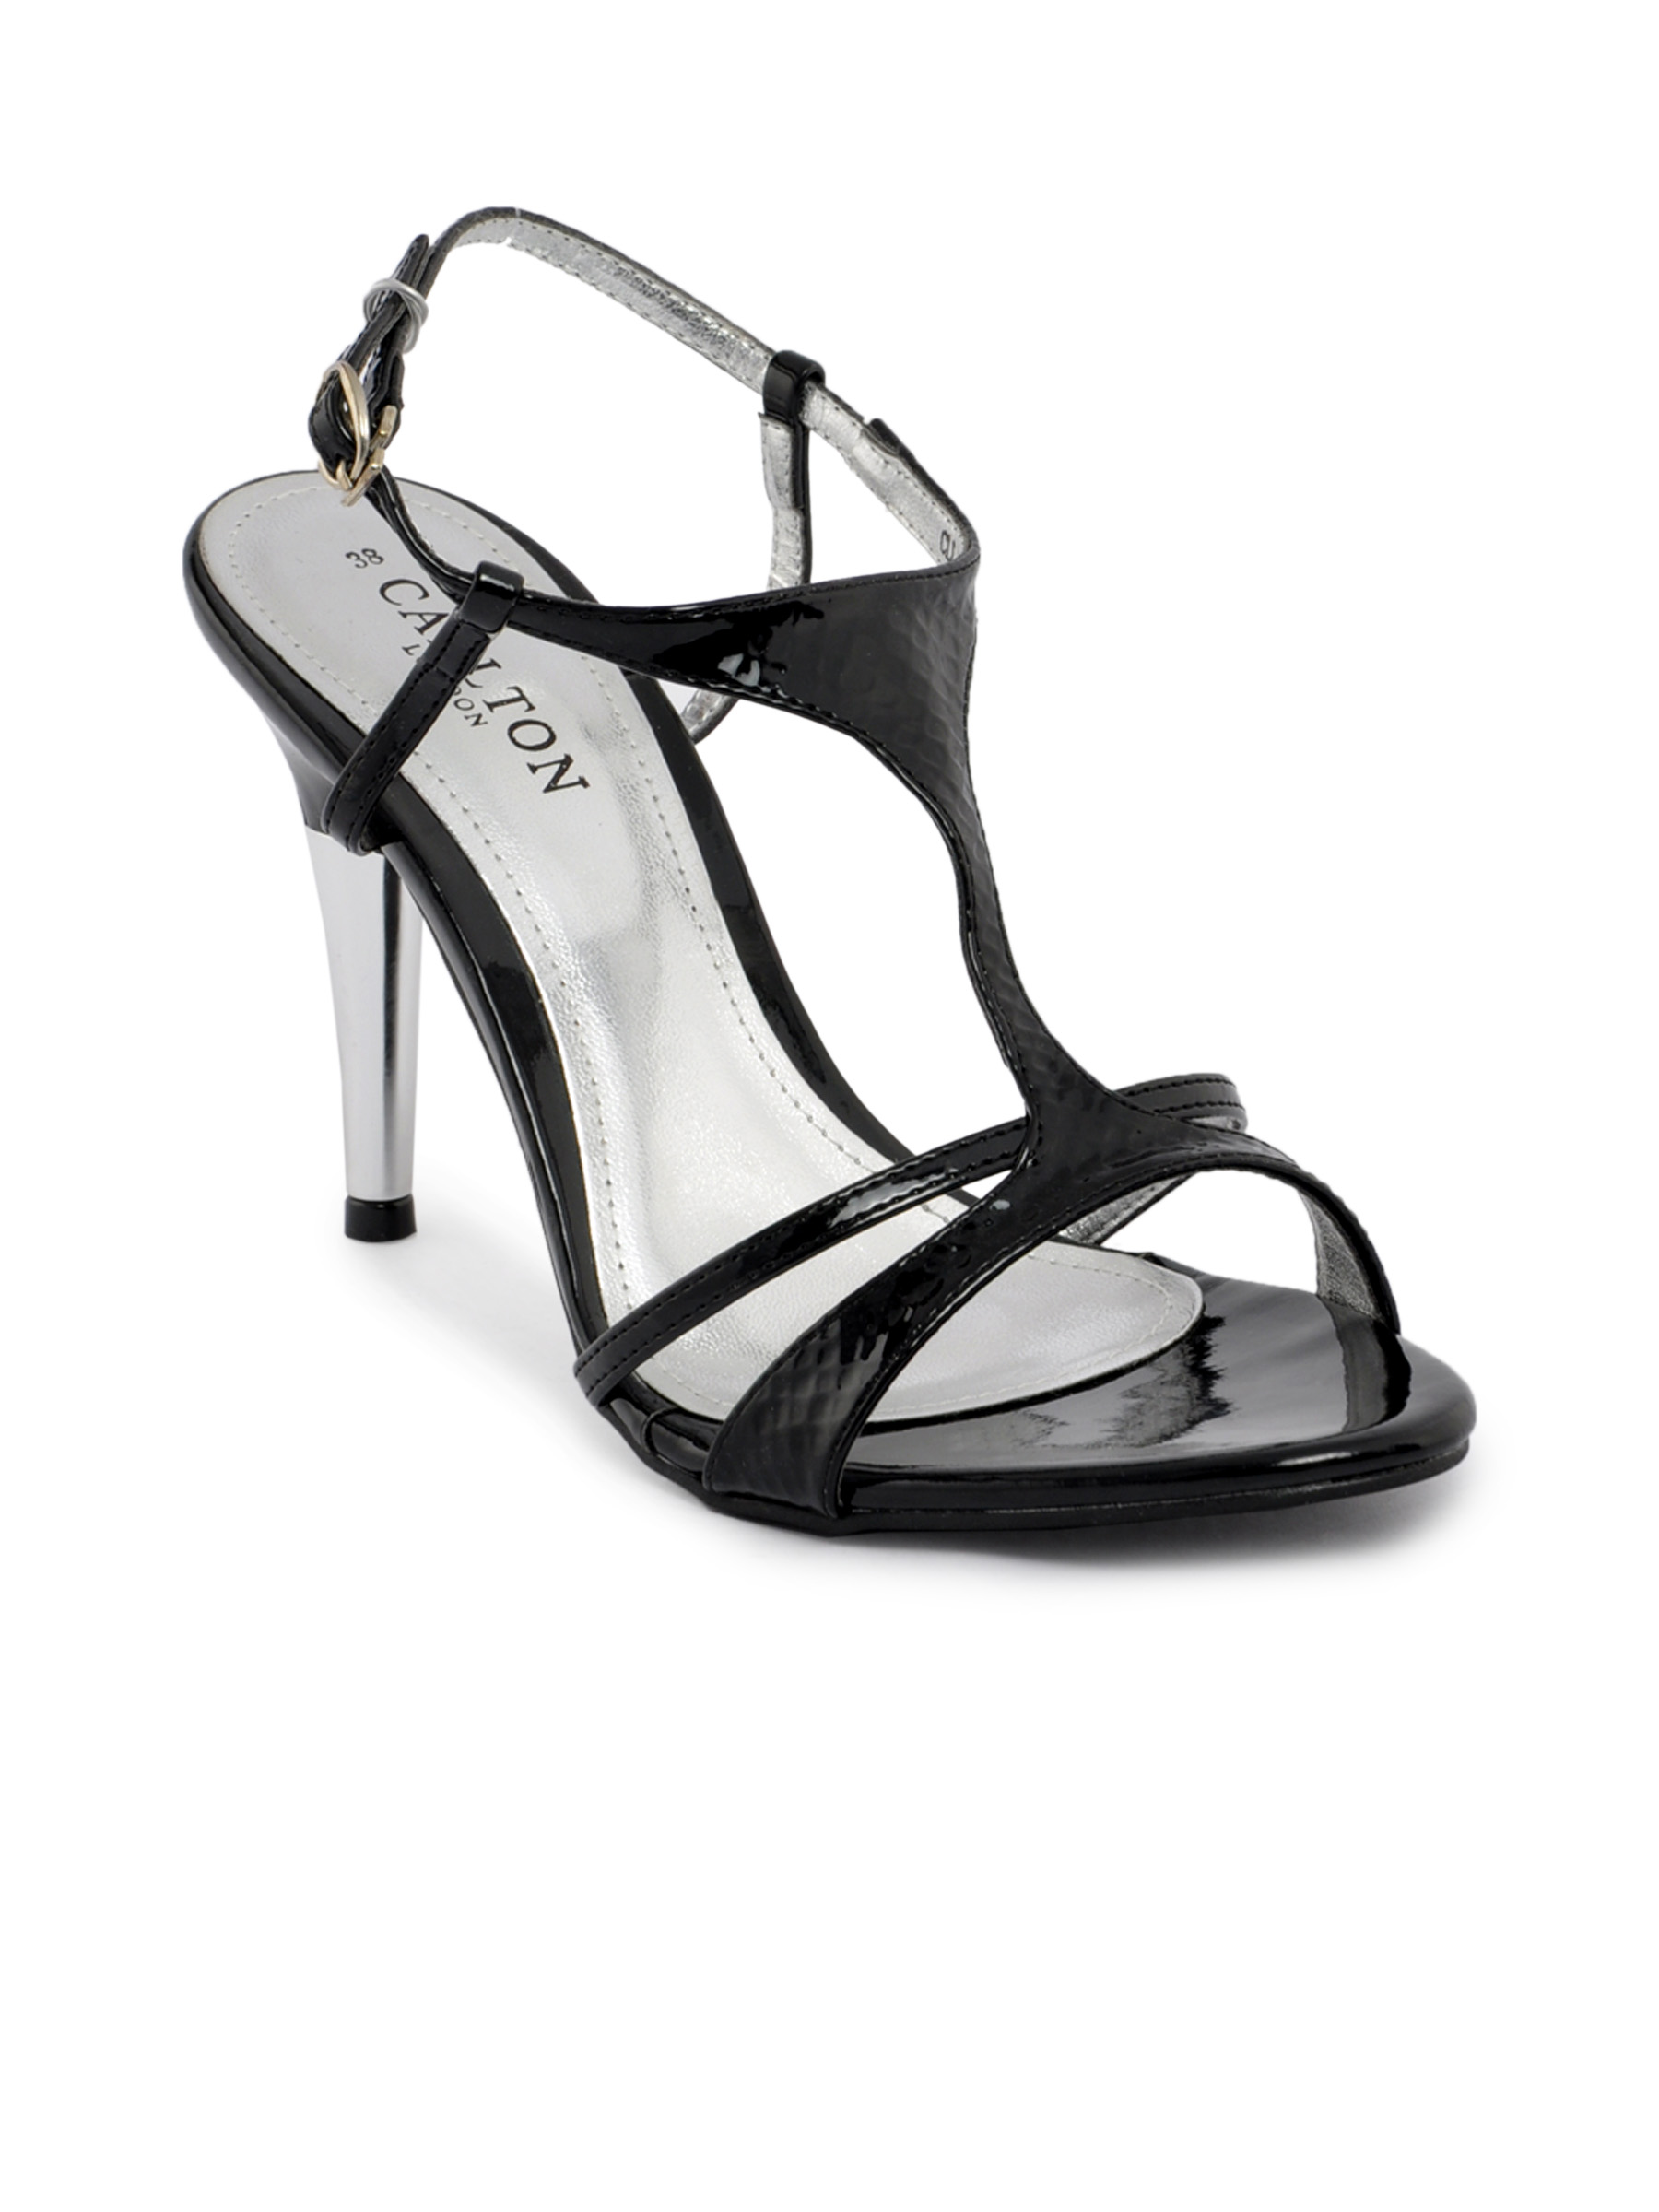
Carlton London Women Classy Black Sandals
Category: Footwear / Shoes / Flats
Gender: Women
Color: Black
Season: Summer 2011
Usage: Casual